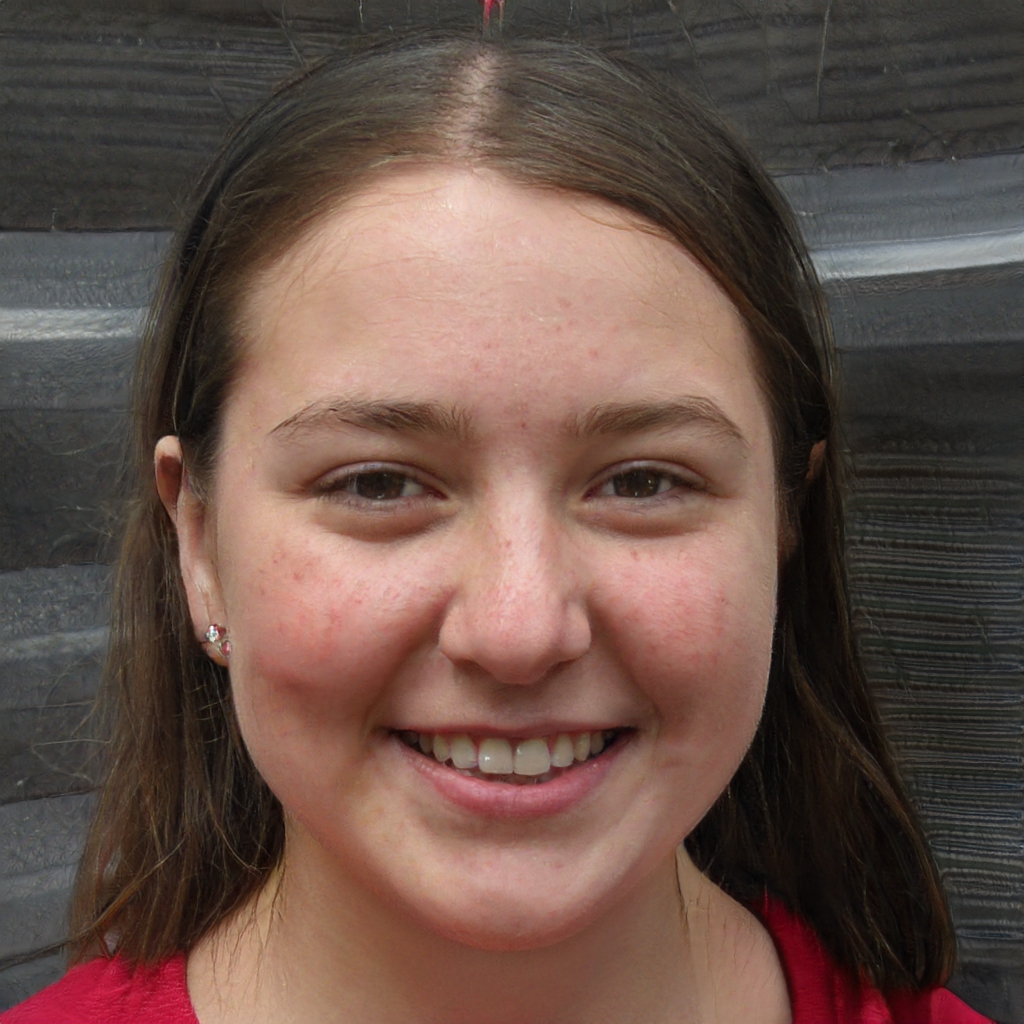
Label: Colored